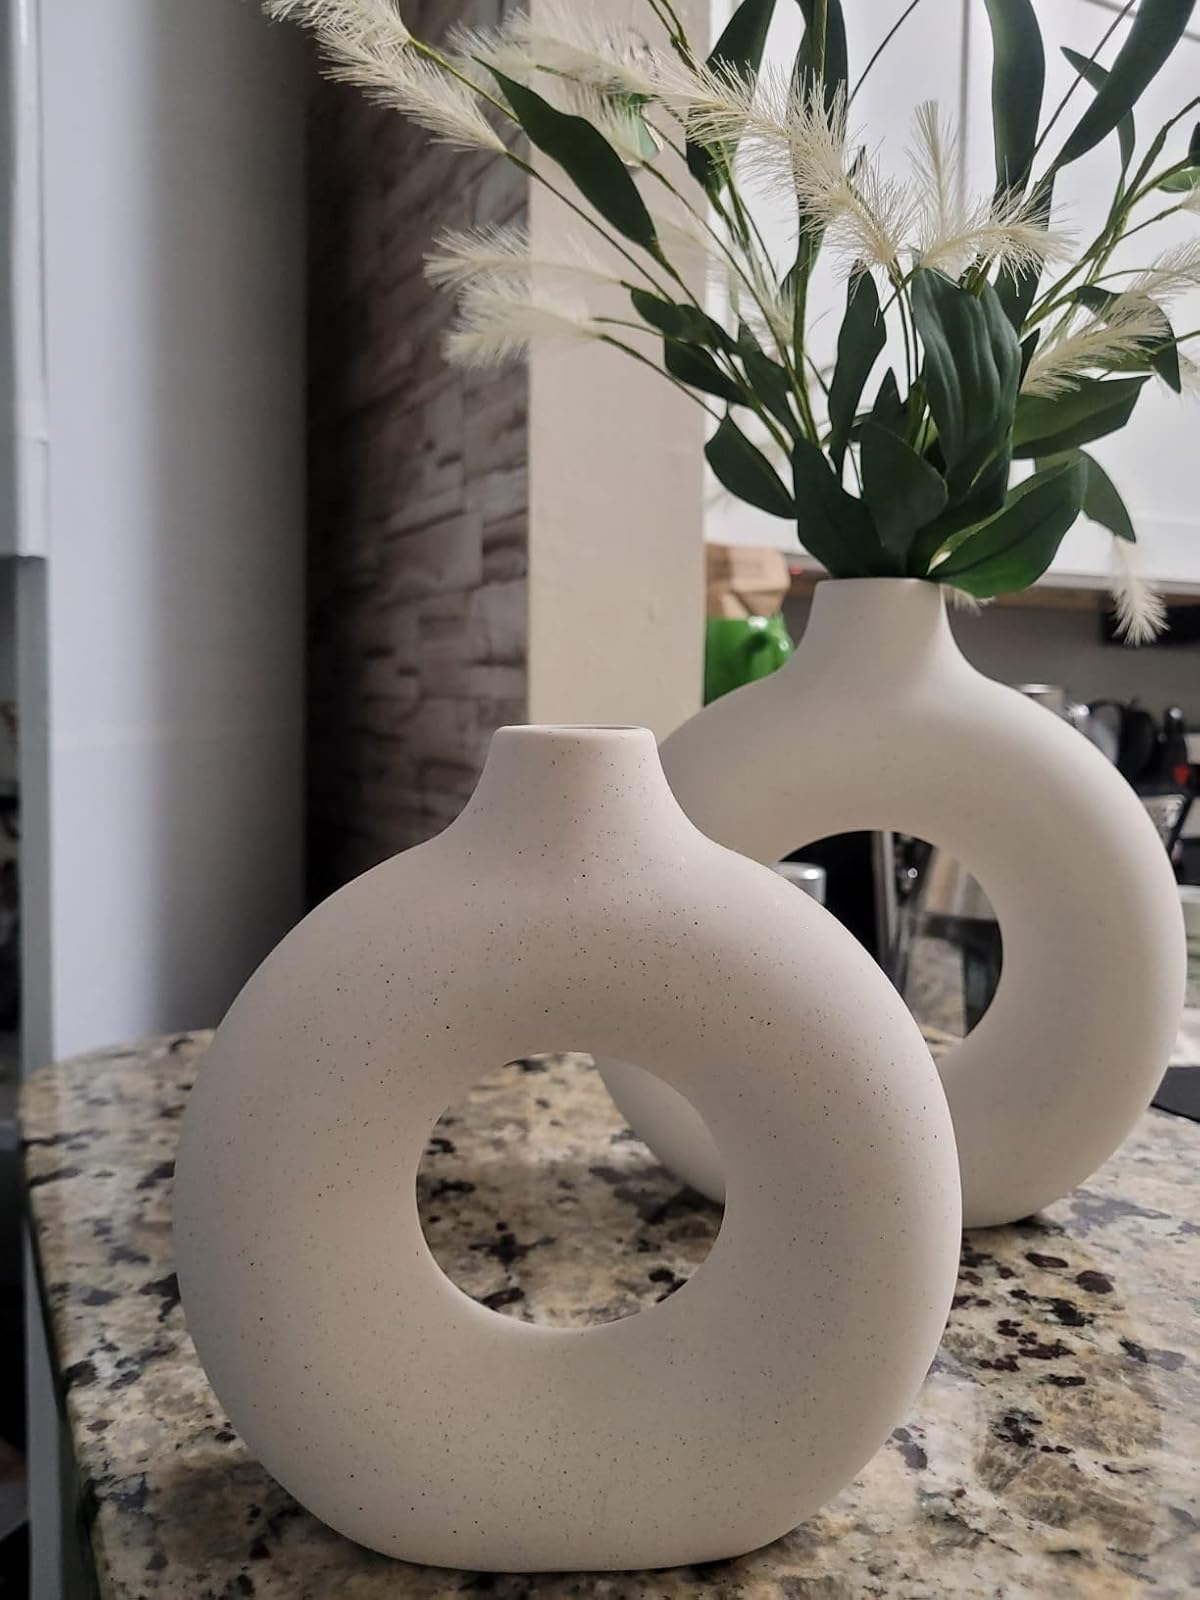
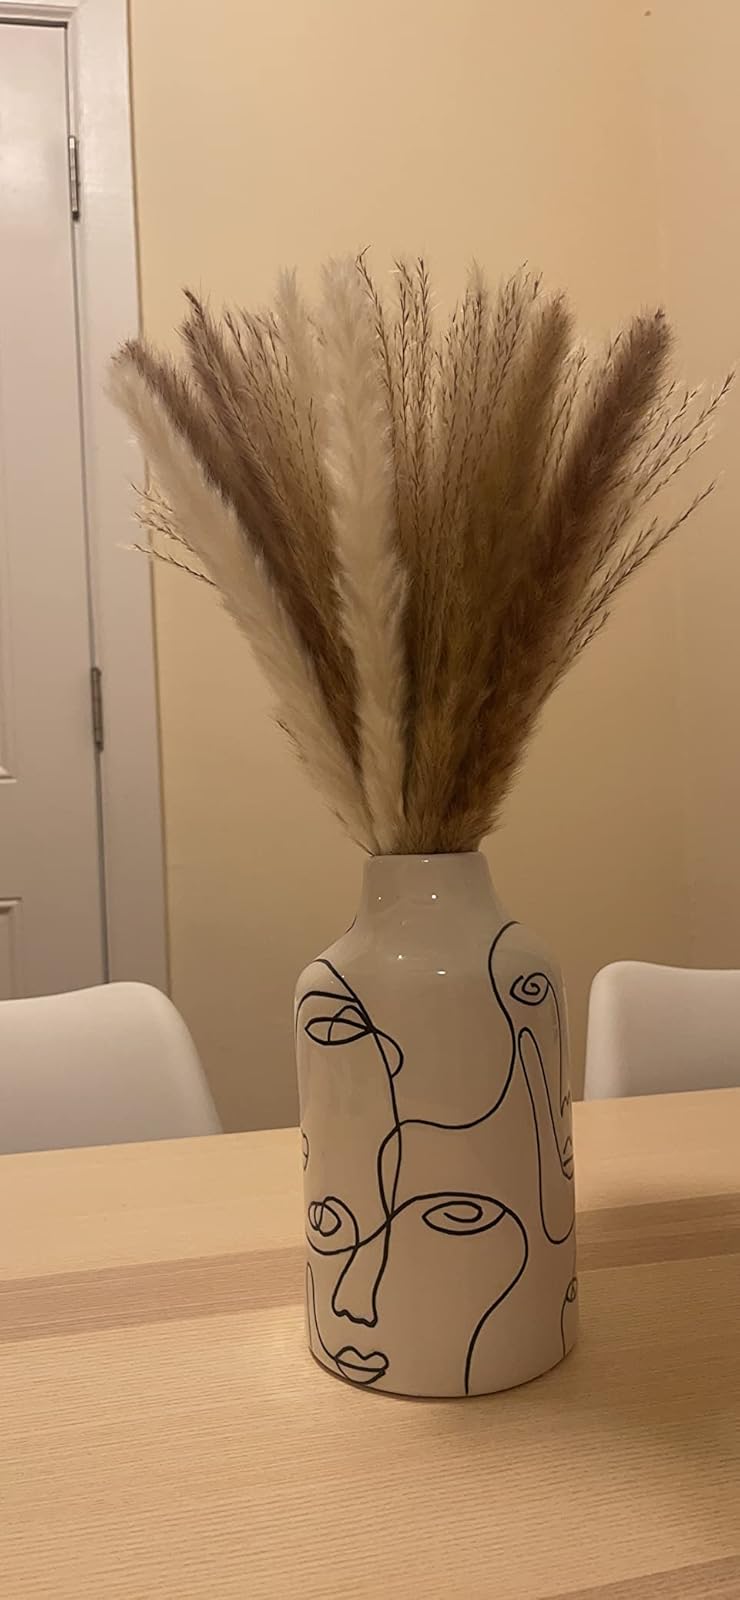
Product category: vase
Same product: no